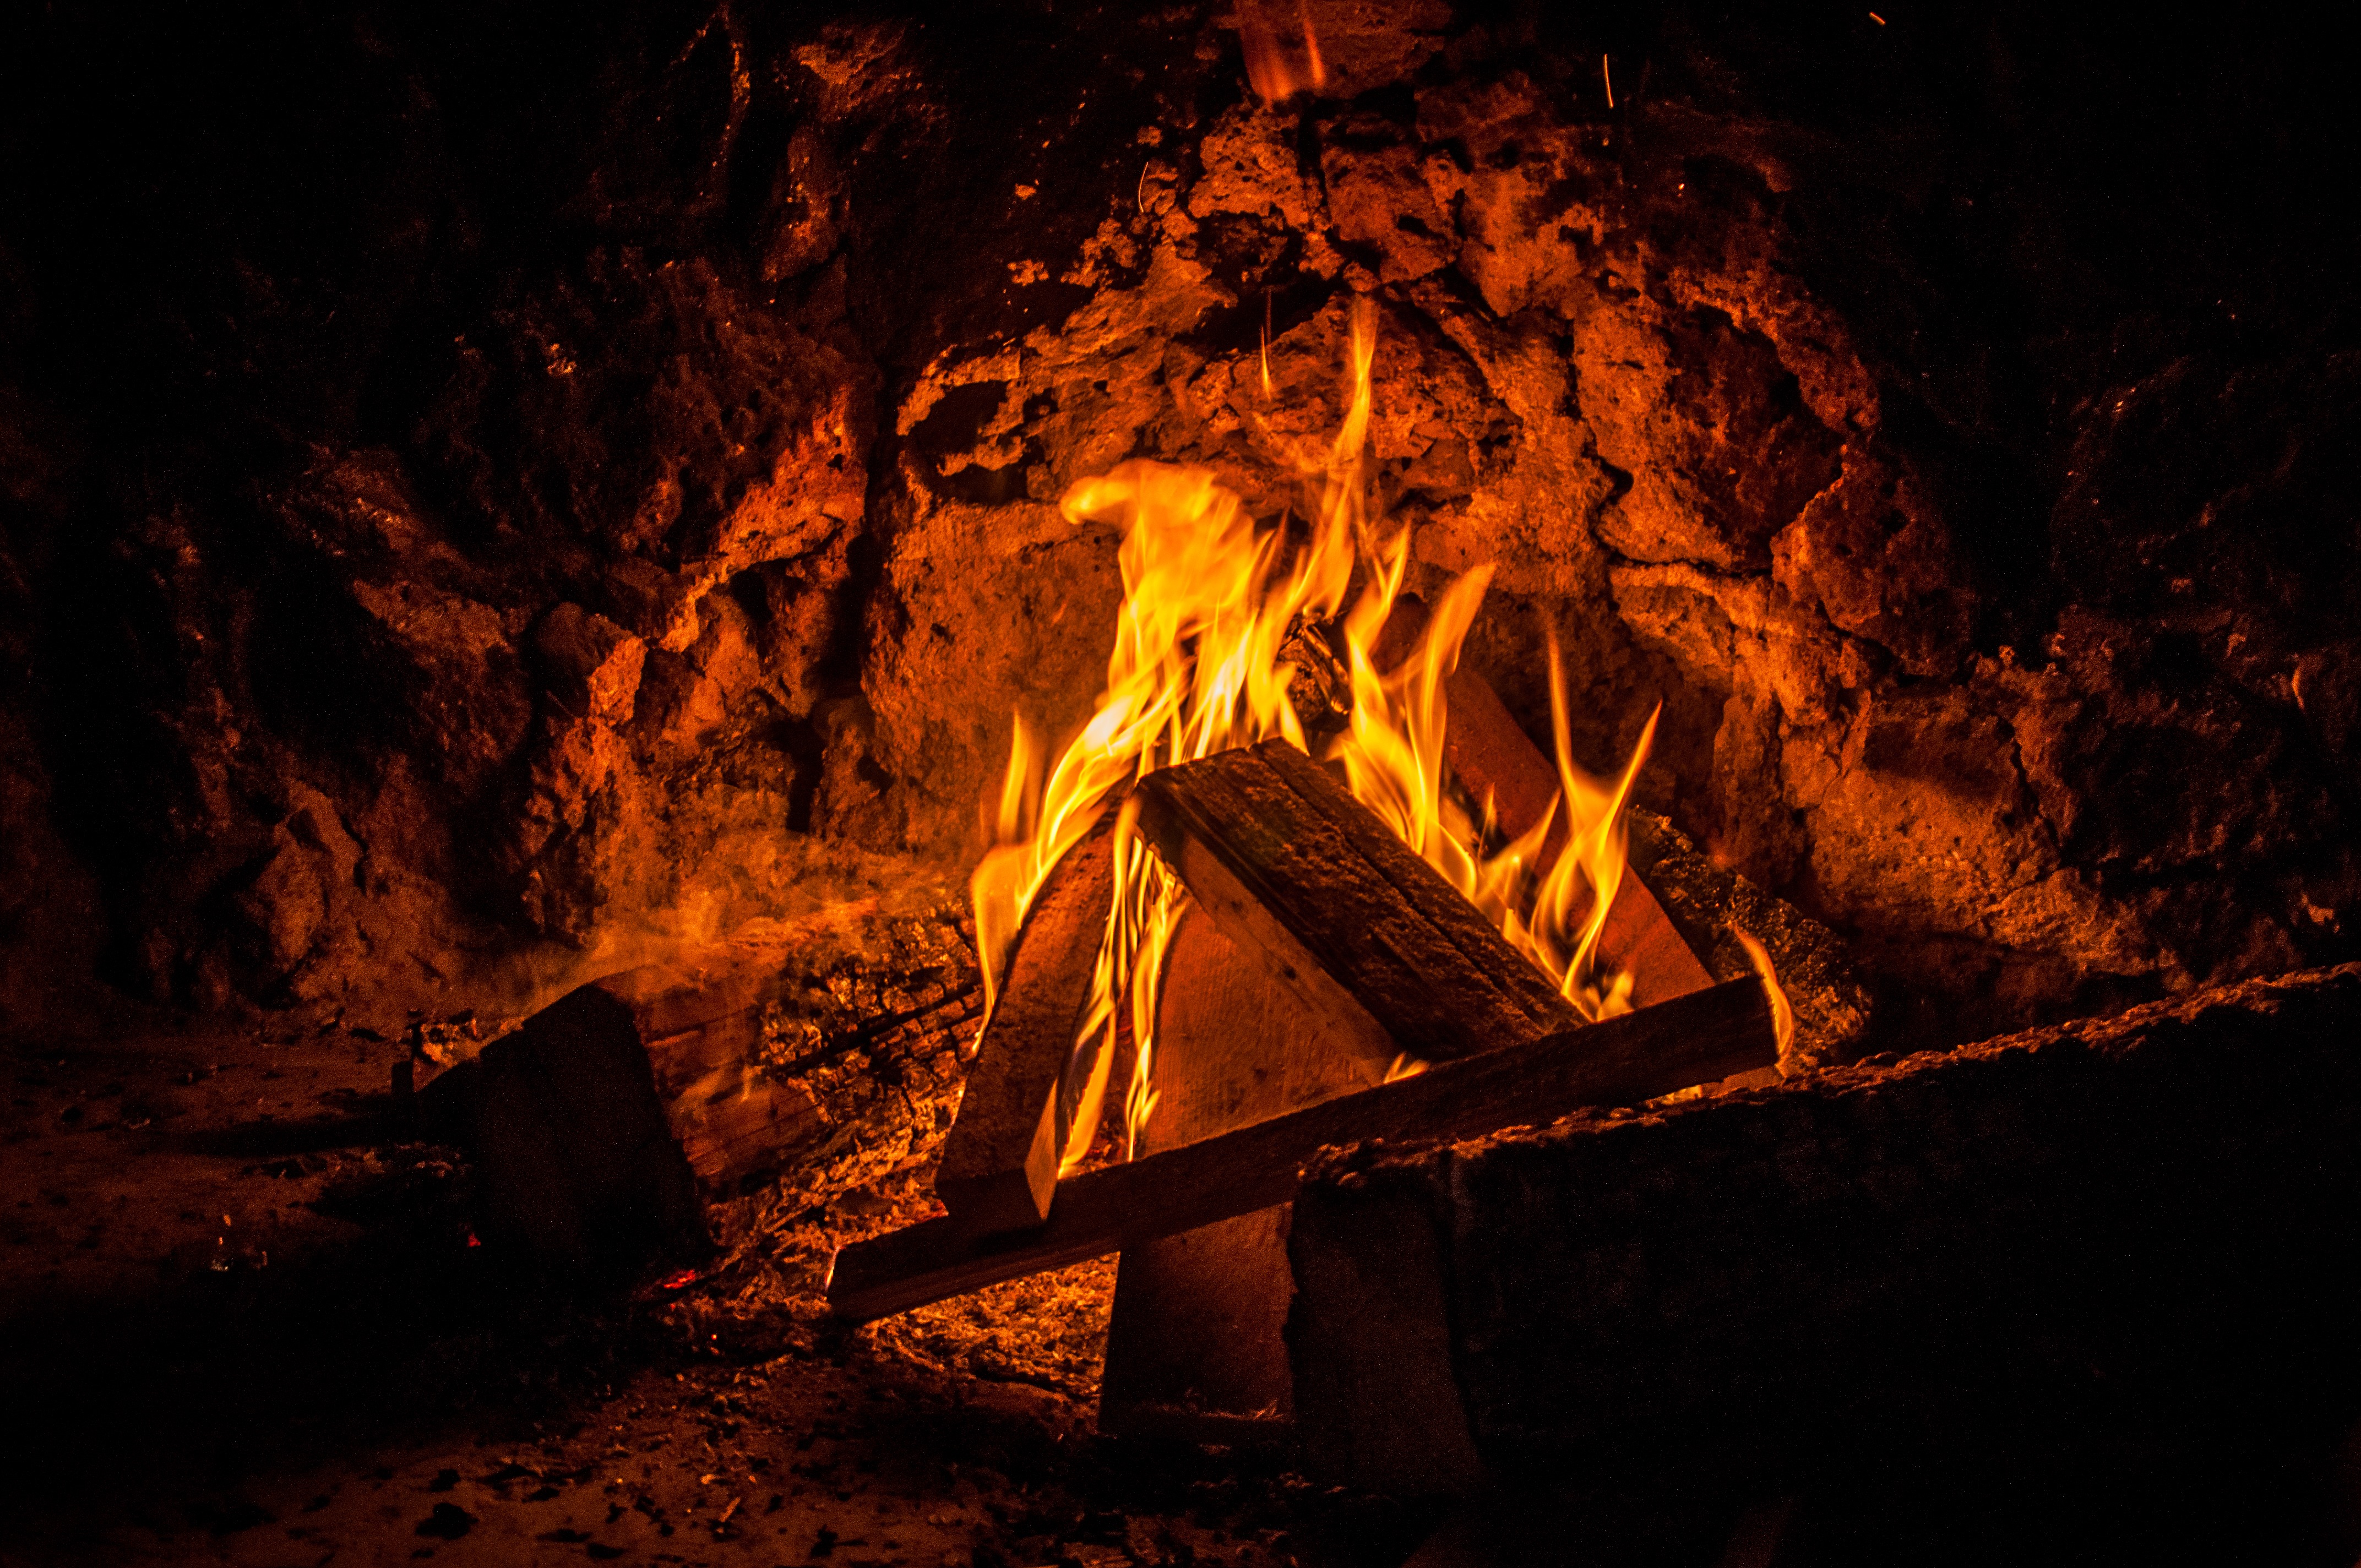
wood, night, formation, flame, fire, fireplace, darkness, campfire, bonfire, burn, blaze, open fire, geological phenomenon